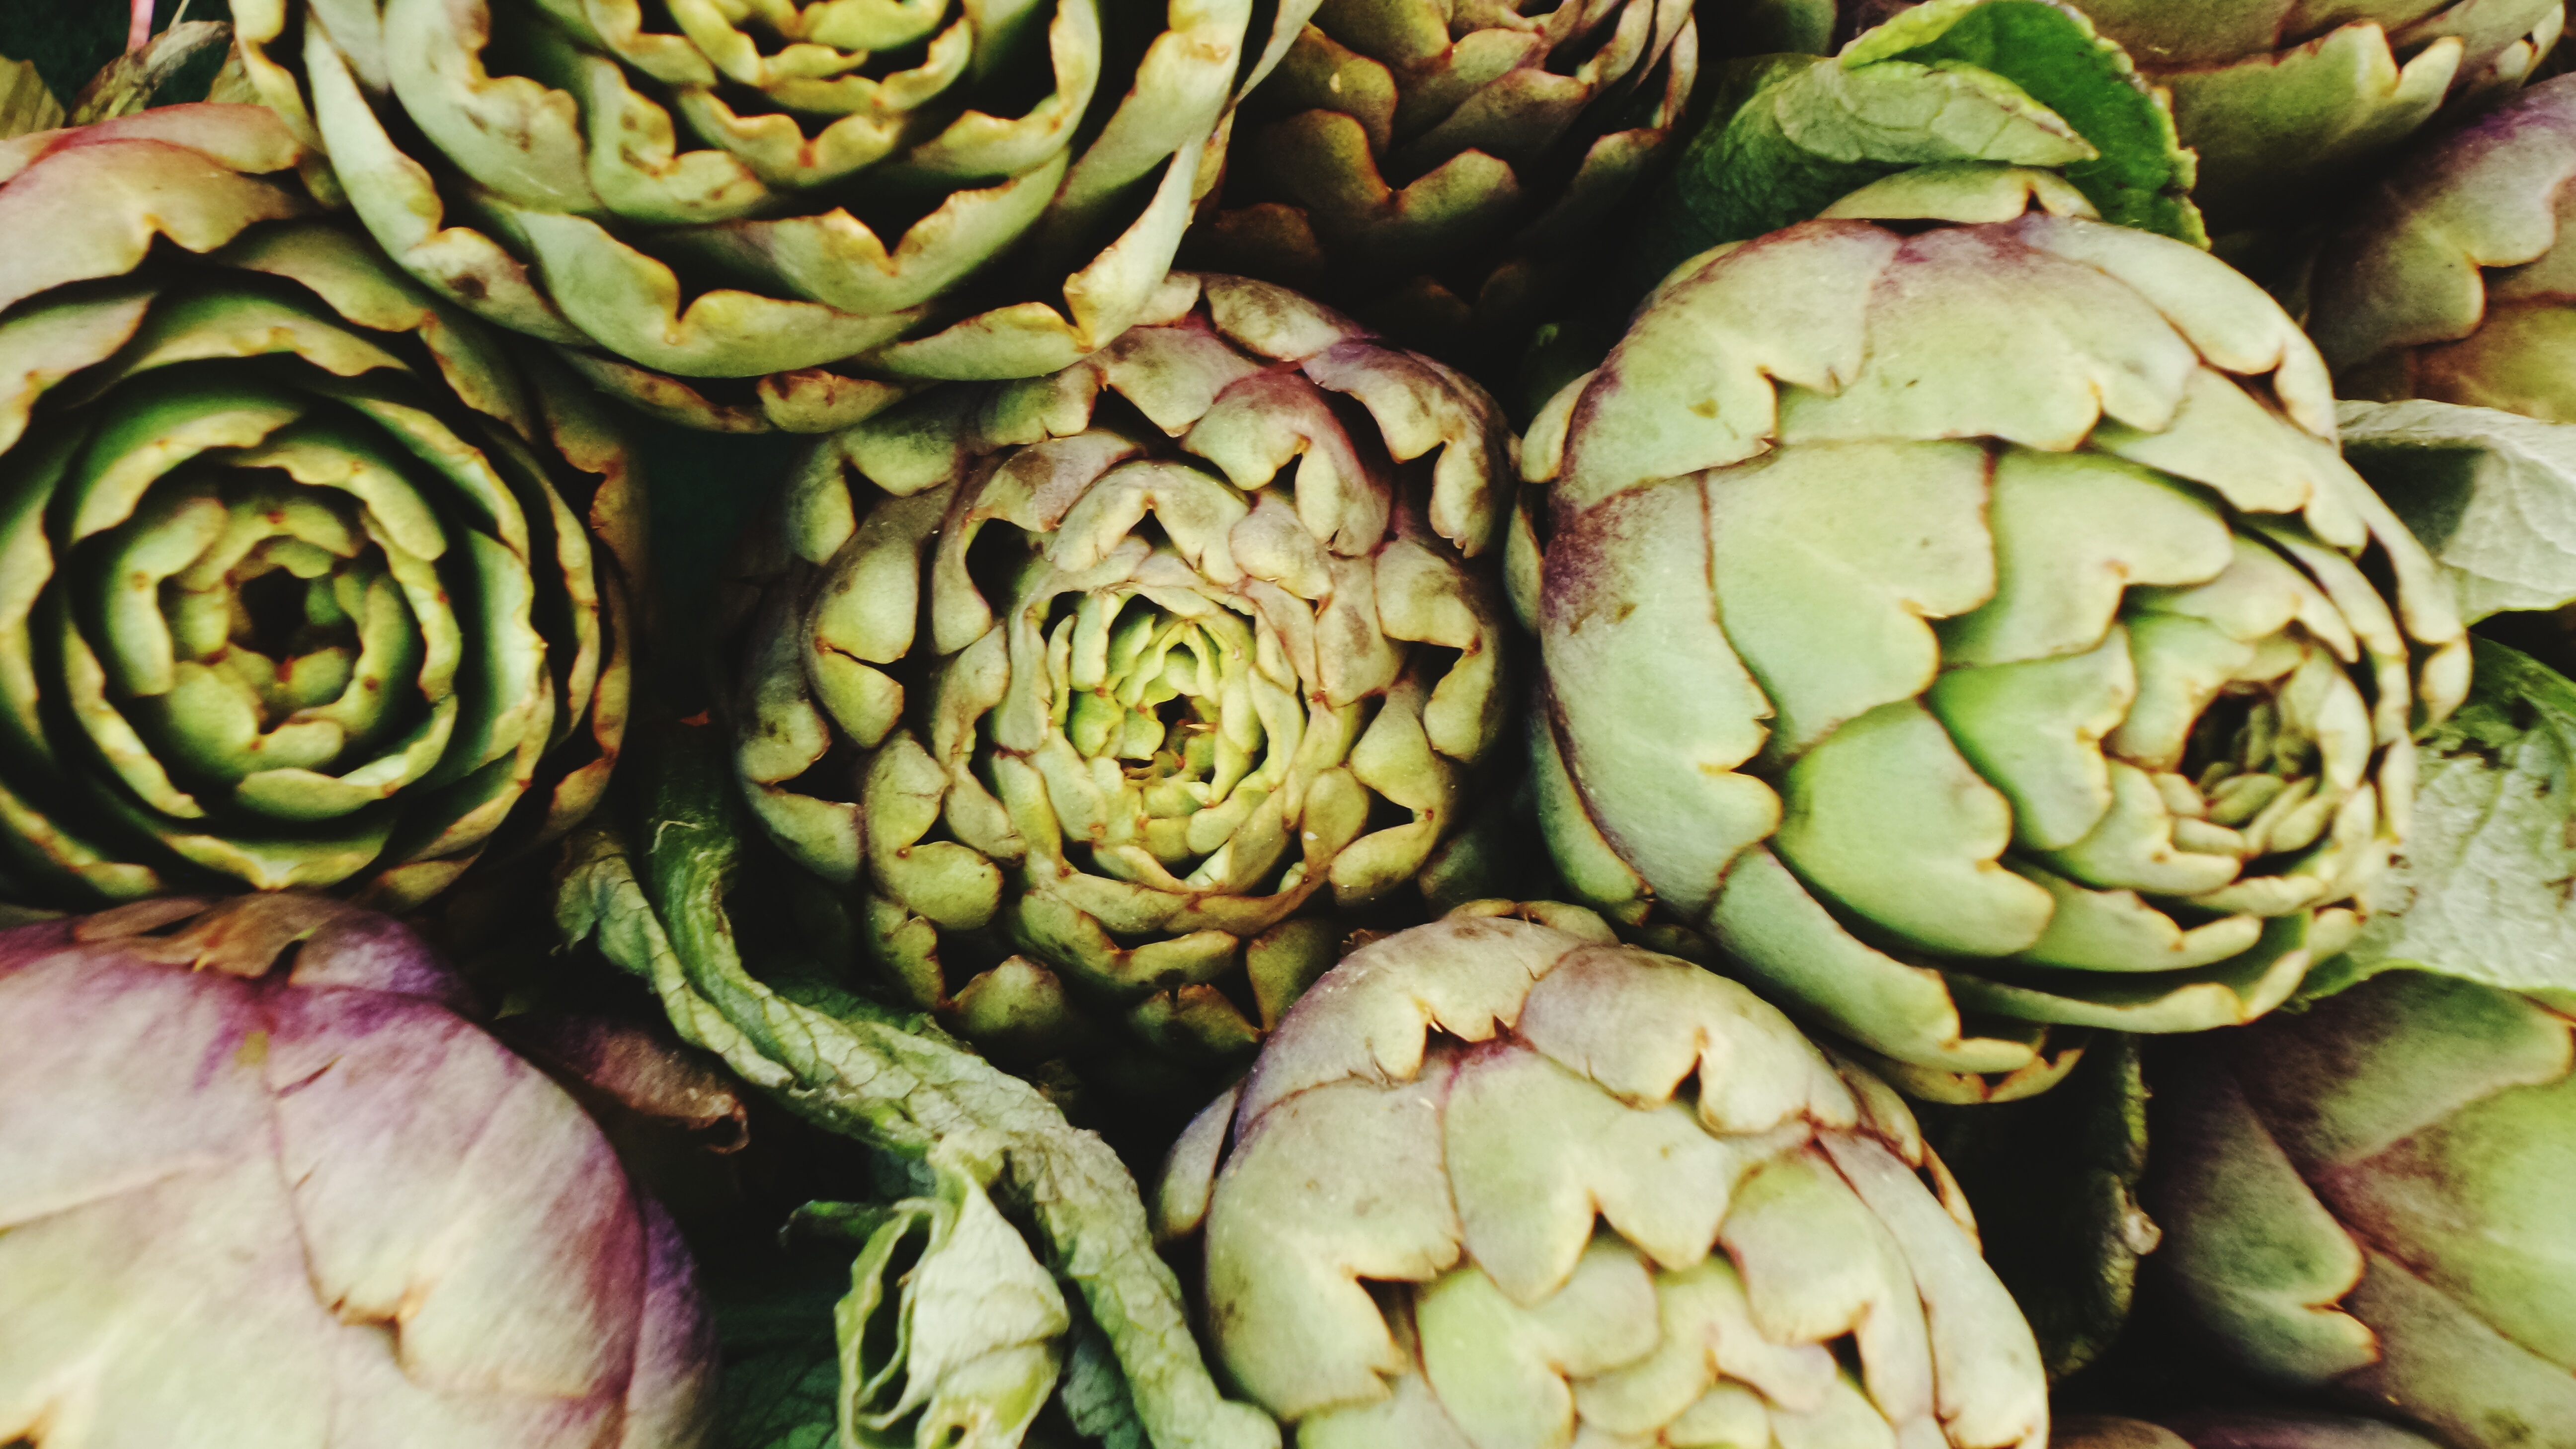
plant, flower, food, produce, vegetable, market, botany, garden, healthy, eat, delicious, cook, artichoke, nutrition, vegetables, tasty, thistle, carving, vitamins, frisch, enjoy, exot, flowering plant, daisy family, artichoke flower, artichokes, asterales, land plant, artichoke thistle